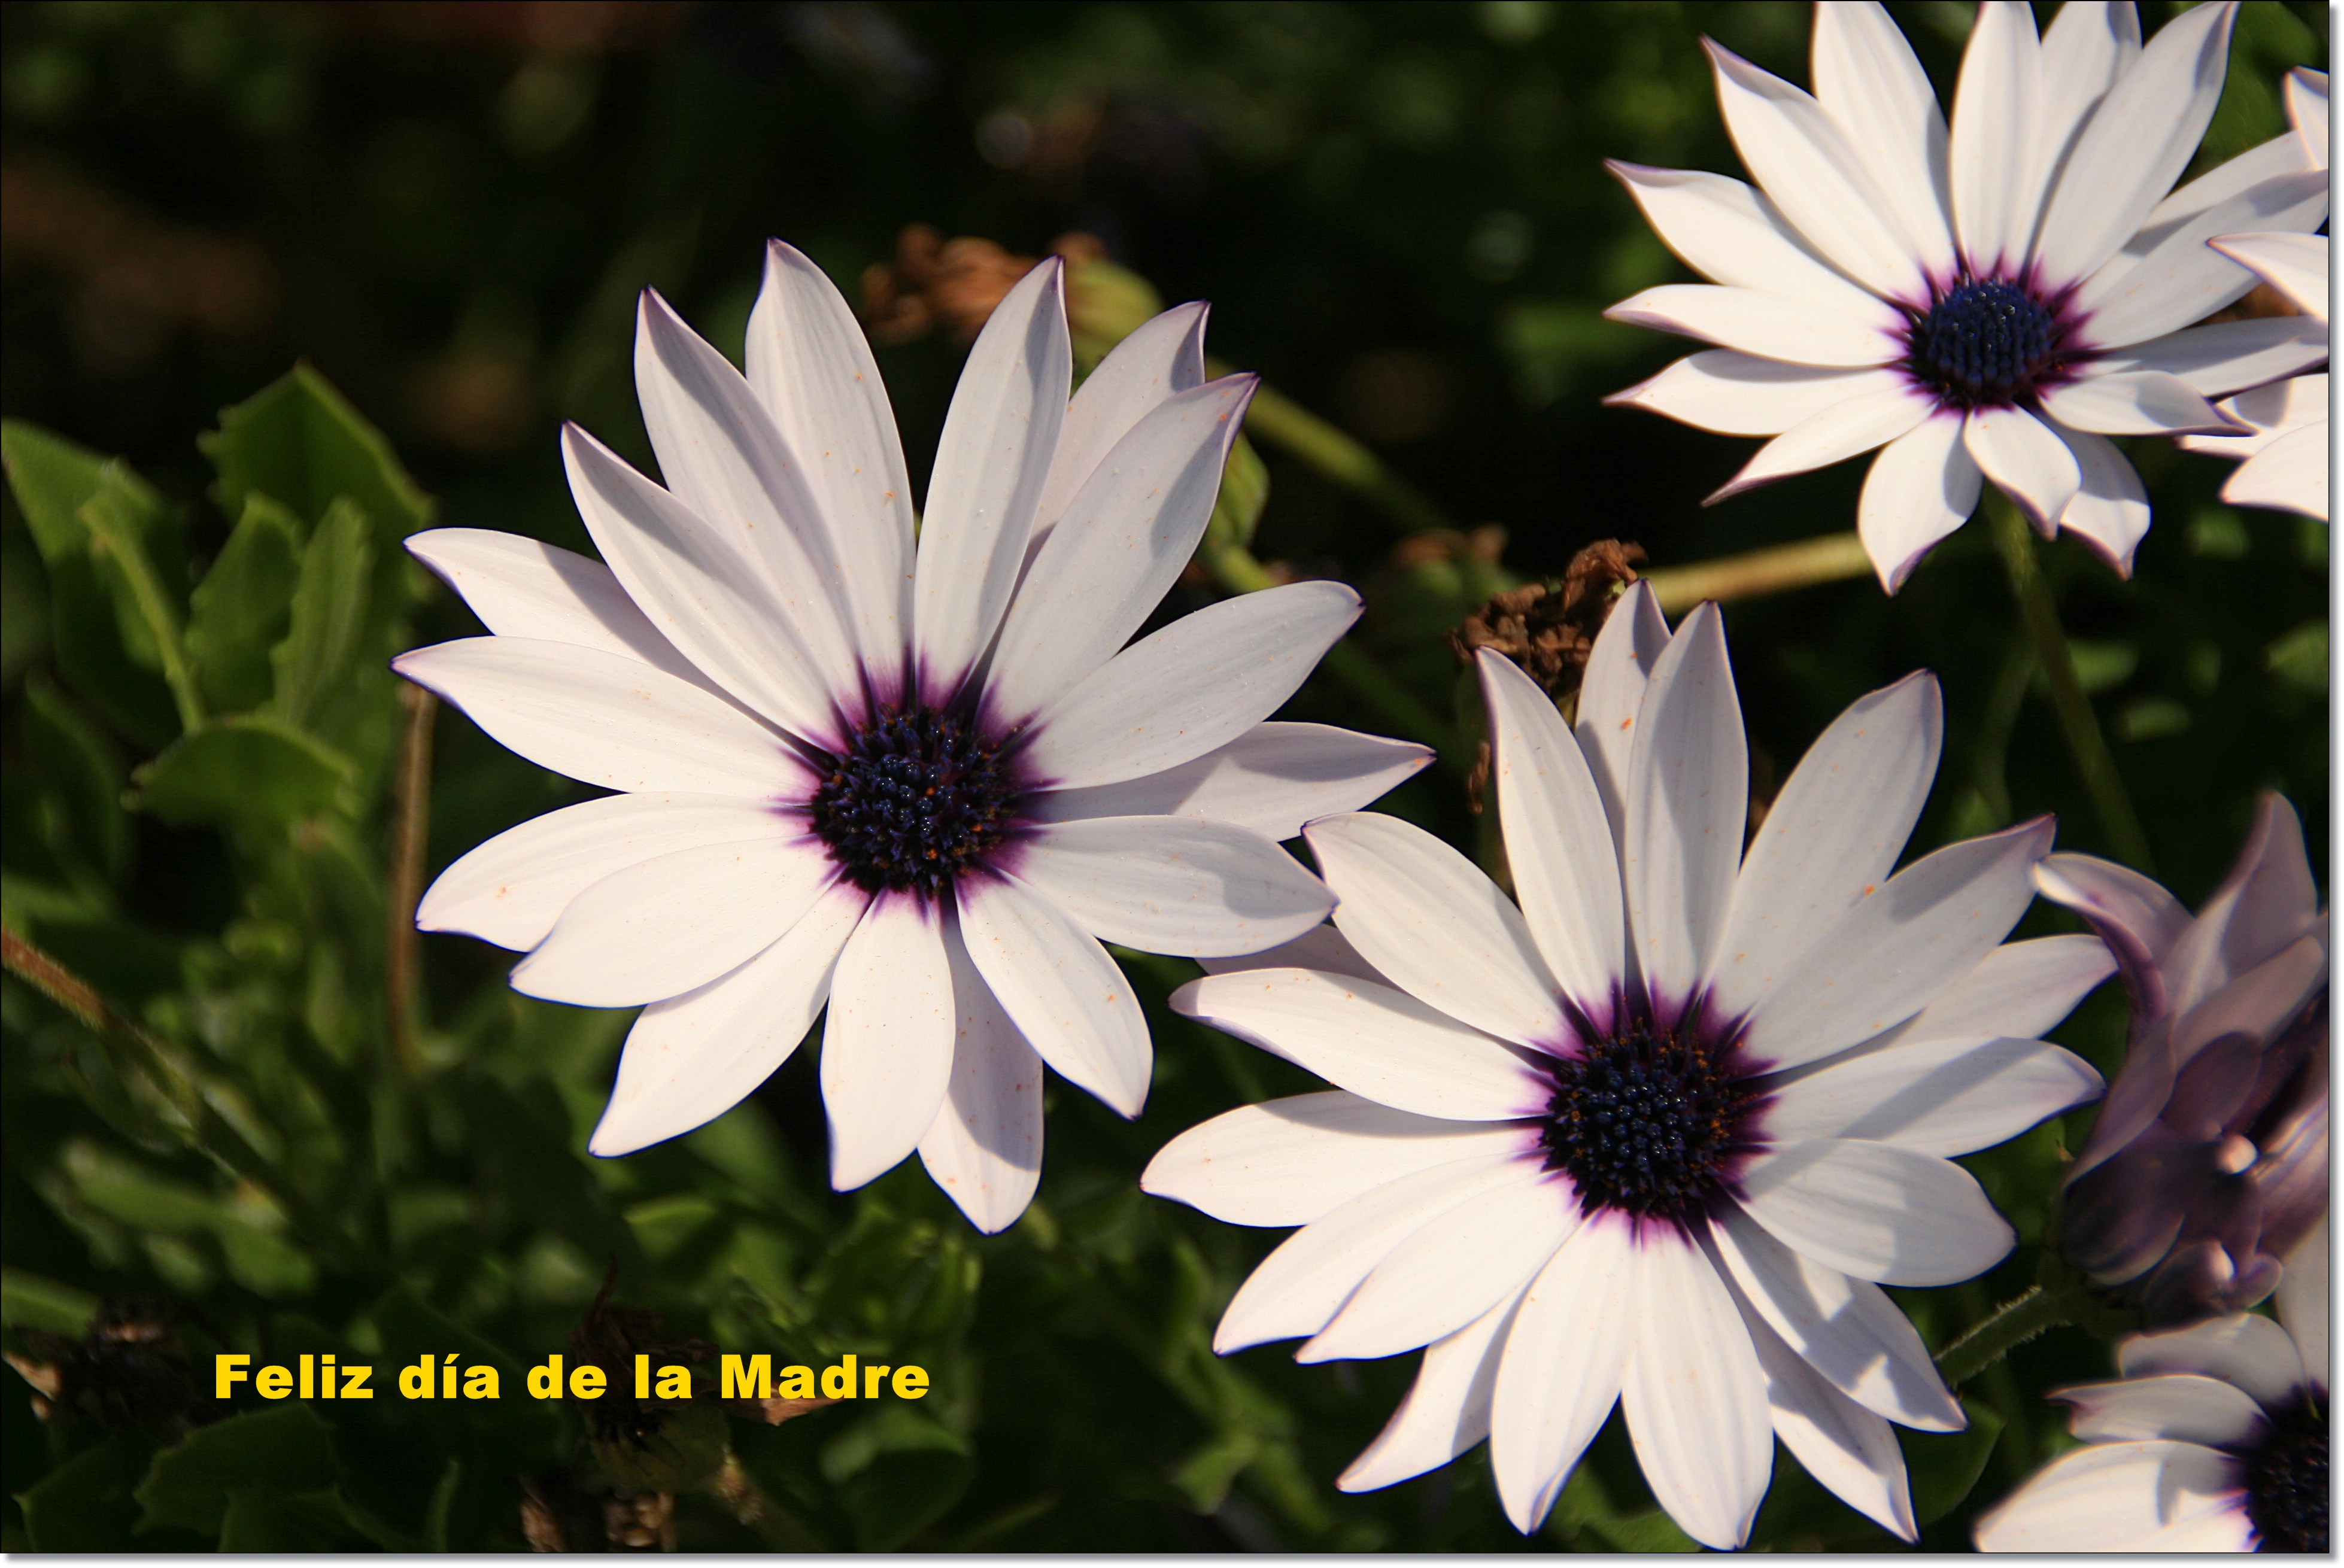
plant, flower, petal, daisy, botany, flora, wildflower, macro photography, flowering plant, daisy family, diadelamadrer, oxeye daisy, annual plant, land plant, marguerite daisy